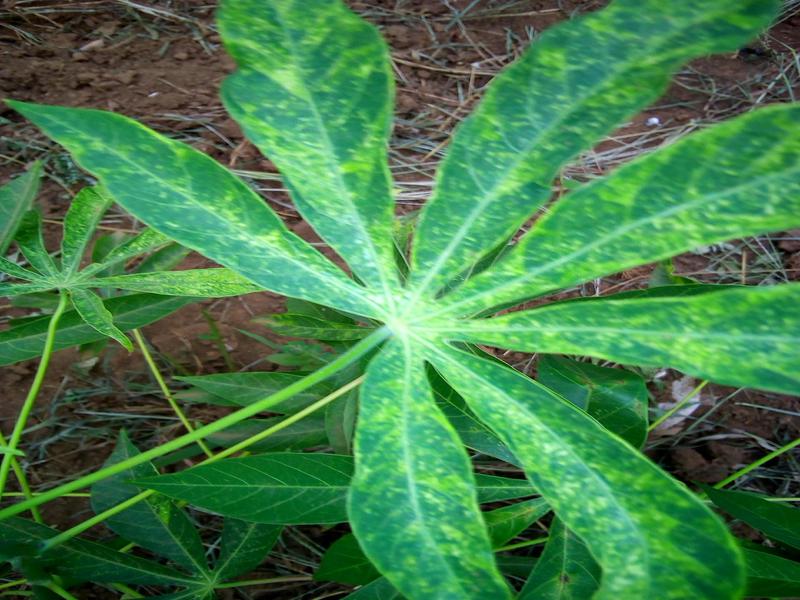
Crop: cassava
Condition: green_mottle